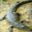
Label: crocodile